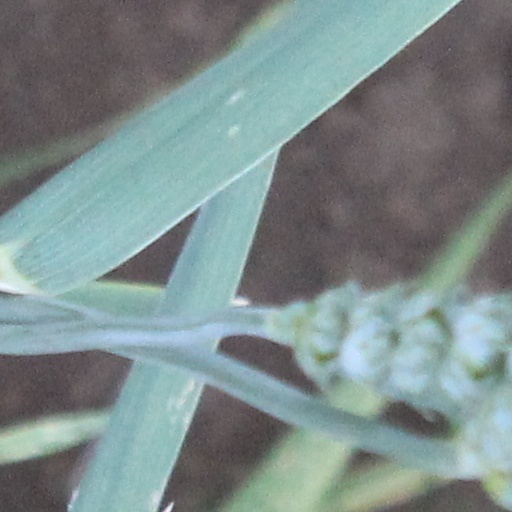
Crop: wheat